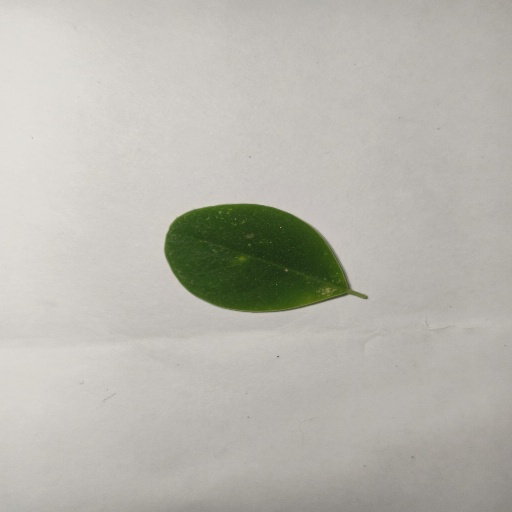
Species: Sojina
Leaf condition: Healthy Leaf